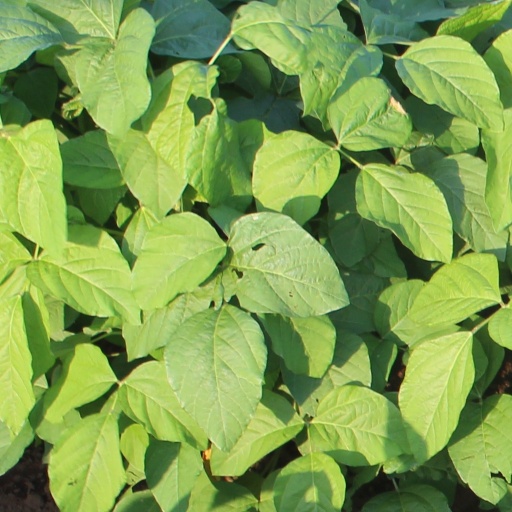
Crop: soybean